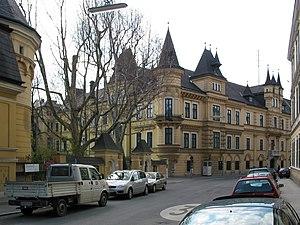
Le Palais Cumberland est un palais urbain situé à l'ouest de Vienne et le siège de l'ambassade tchèque à Vienne. Le magnifique bâtiment se trouve dans le quartier de Penzing.